2015 Shenzhen landslide

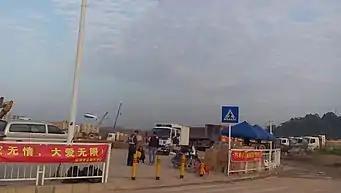
Site of landslide as of 25 December 2015 from a distance

A landslide of construction waste occurred at Shenzhen, on 20 December 2015. It destroyed and buried industrial buildings and worker living quarters in the nearby industrial park. The death toll was 73, with 4 people reported missing. It was an industrial accident due to human negligence rather than a natural disaster. The local police arrested some of the people involved in the irregularities of the huge waste dump which had built up in the previous two years.